Human evolution

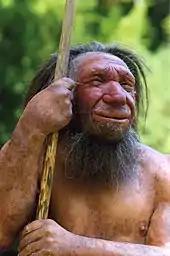
Reconstruction of an elderly Neanderthal man

The earliest documented representative of the genus "Homo" is "Homo habilis", which evolved around , and is arguably the earliest species for which there is positive evidence of the use of stone tools. The brains of these early hominins were about the same size as that of a chimpanzee, although it has been suggested that this was the time in which the human SRGAP2 gene doubled, producing a more rapid wiring of the frontal cortex. During the next million years a process of rapid encephalization occurred, and with the arrival of "Homo erectus" and "Homo ergaster" in the fossil record, cranial capacity had doubled to 850 cm. (Such an increase in human brain size is equivalent to each generation having 125,000 more neurons than their parents.) It is believed that "H. erectus" and "H. ergaster" were the first to use fire and complex tools, and were the first of the hominin line to leave Africa, spreading throughout Africa, Asia, and Europe between .